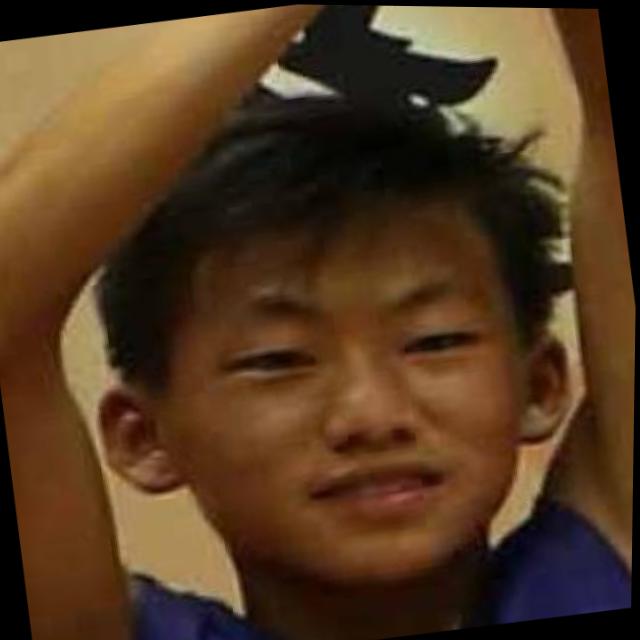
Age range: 13-20